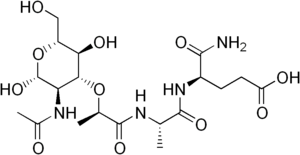
Le muramyldipeptide est un constituant du peptidoglycane de la paroi bactérienne. Il est composé d'un résidu d'acide N-acétylmuramique dont le groupe acide lactique est lié à l'extrémité N-terminale d'un dipeptide de séquence L-Ala–D-isoGln.